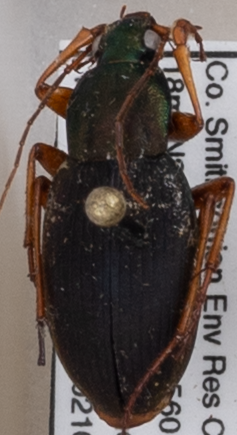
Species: Chlaenius aestivus
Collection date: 2021-05-27
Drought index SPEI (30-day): -1.382
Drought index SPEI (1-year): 2.09
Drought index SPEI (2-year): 1.258